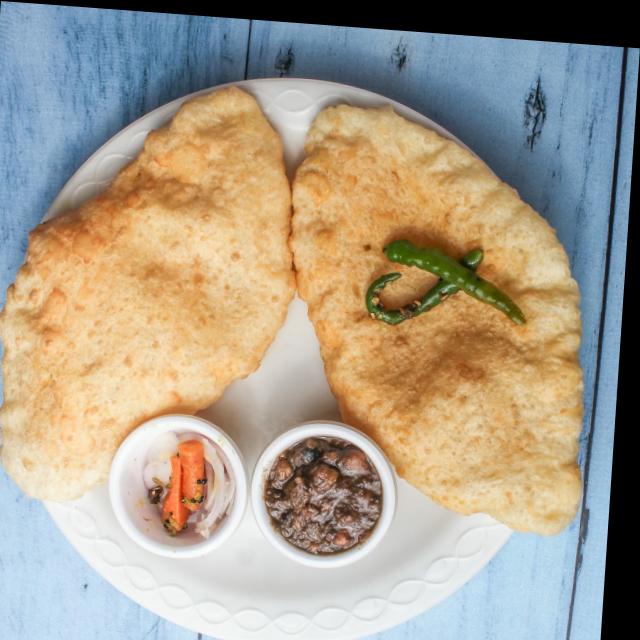
Dish: chole_bhature